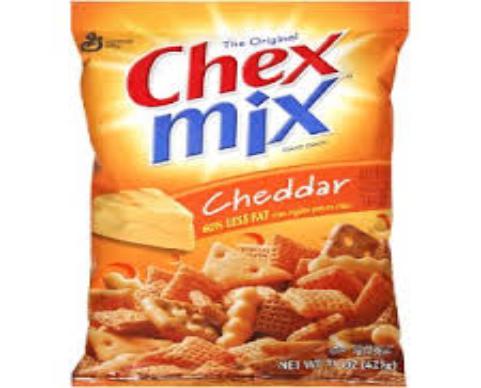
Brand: Better Cheddars
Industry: Food